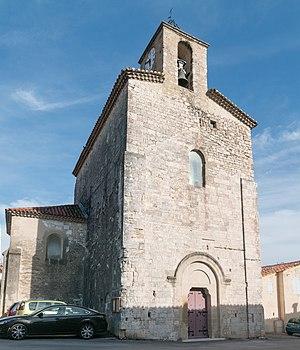
Combas est une commune française située dans le département du Gard, en région Occitanie.